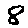
Label: 8